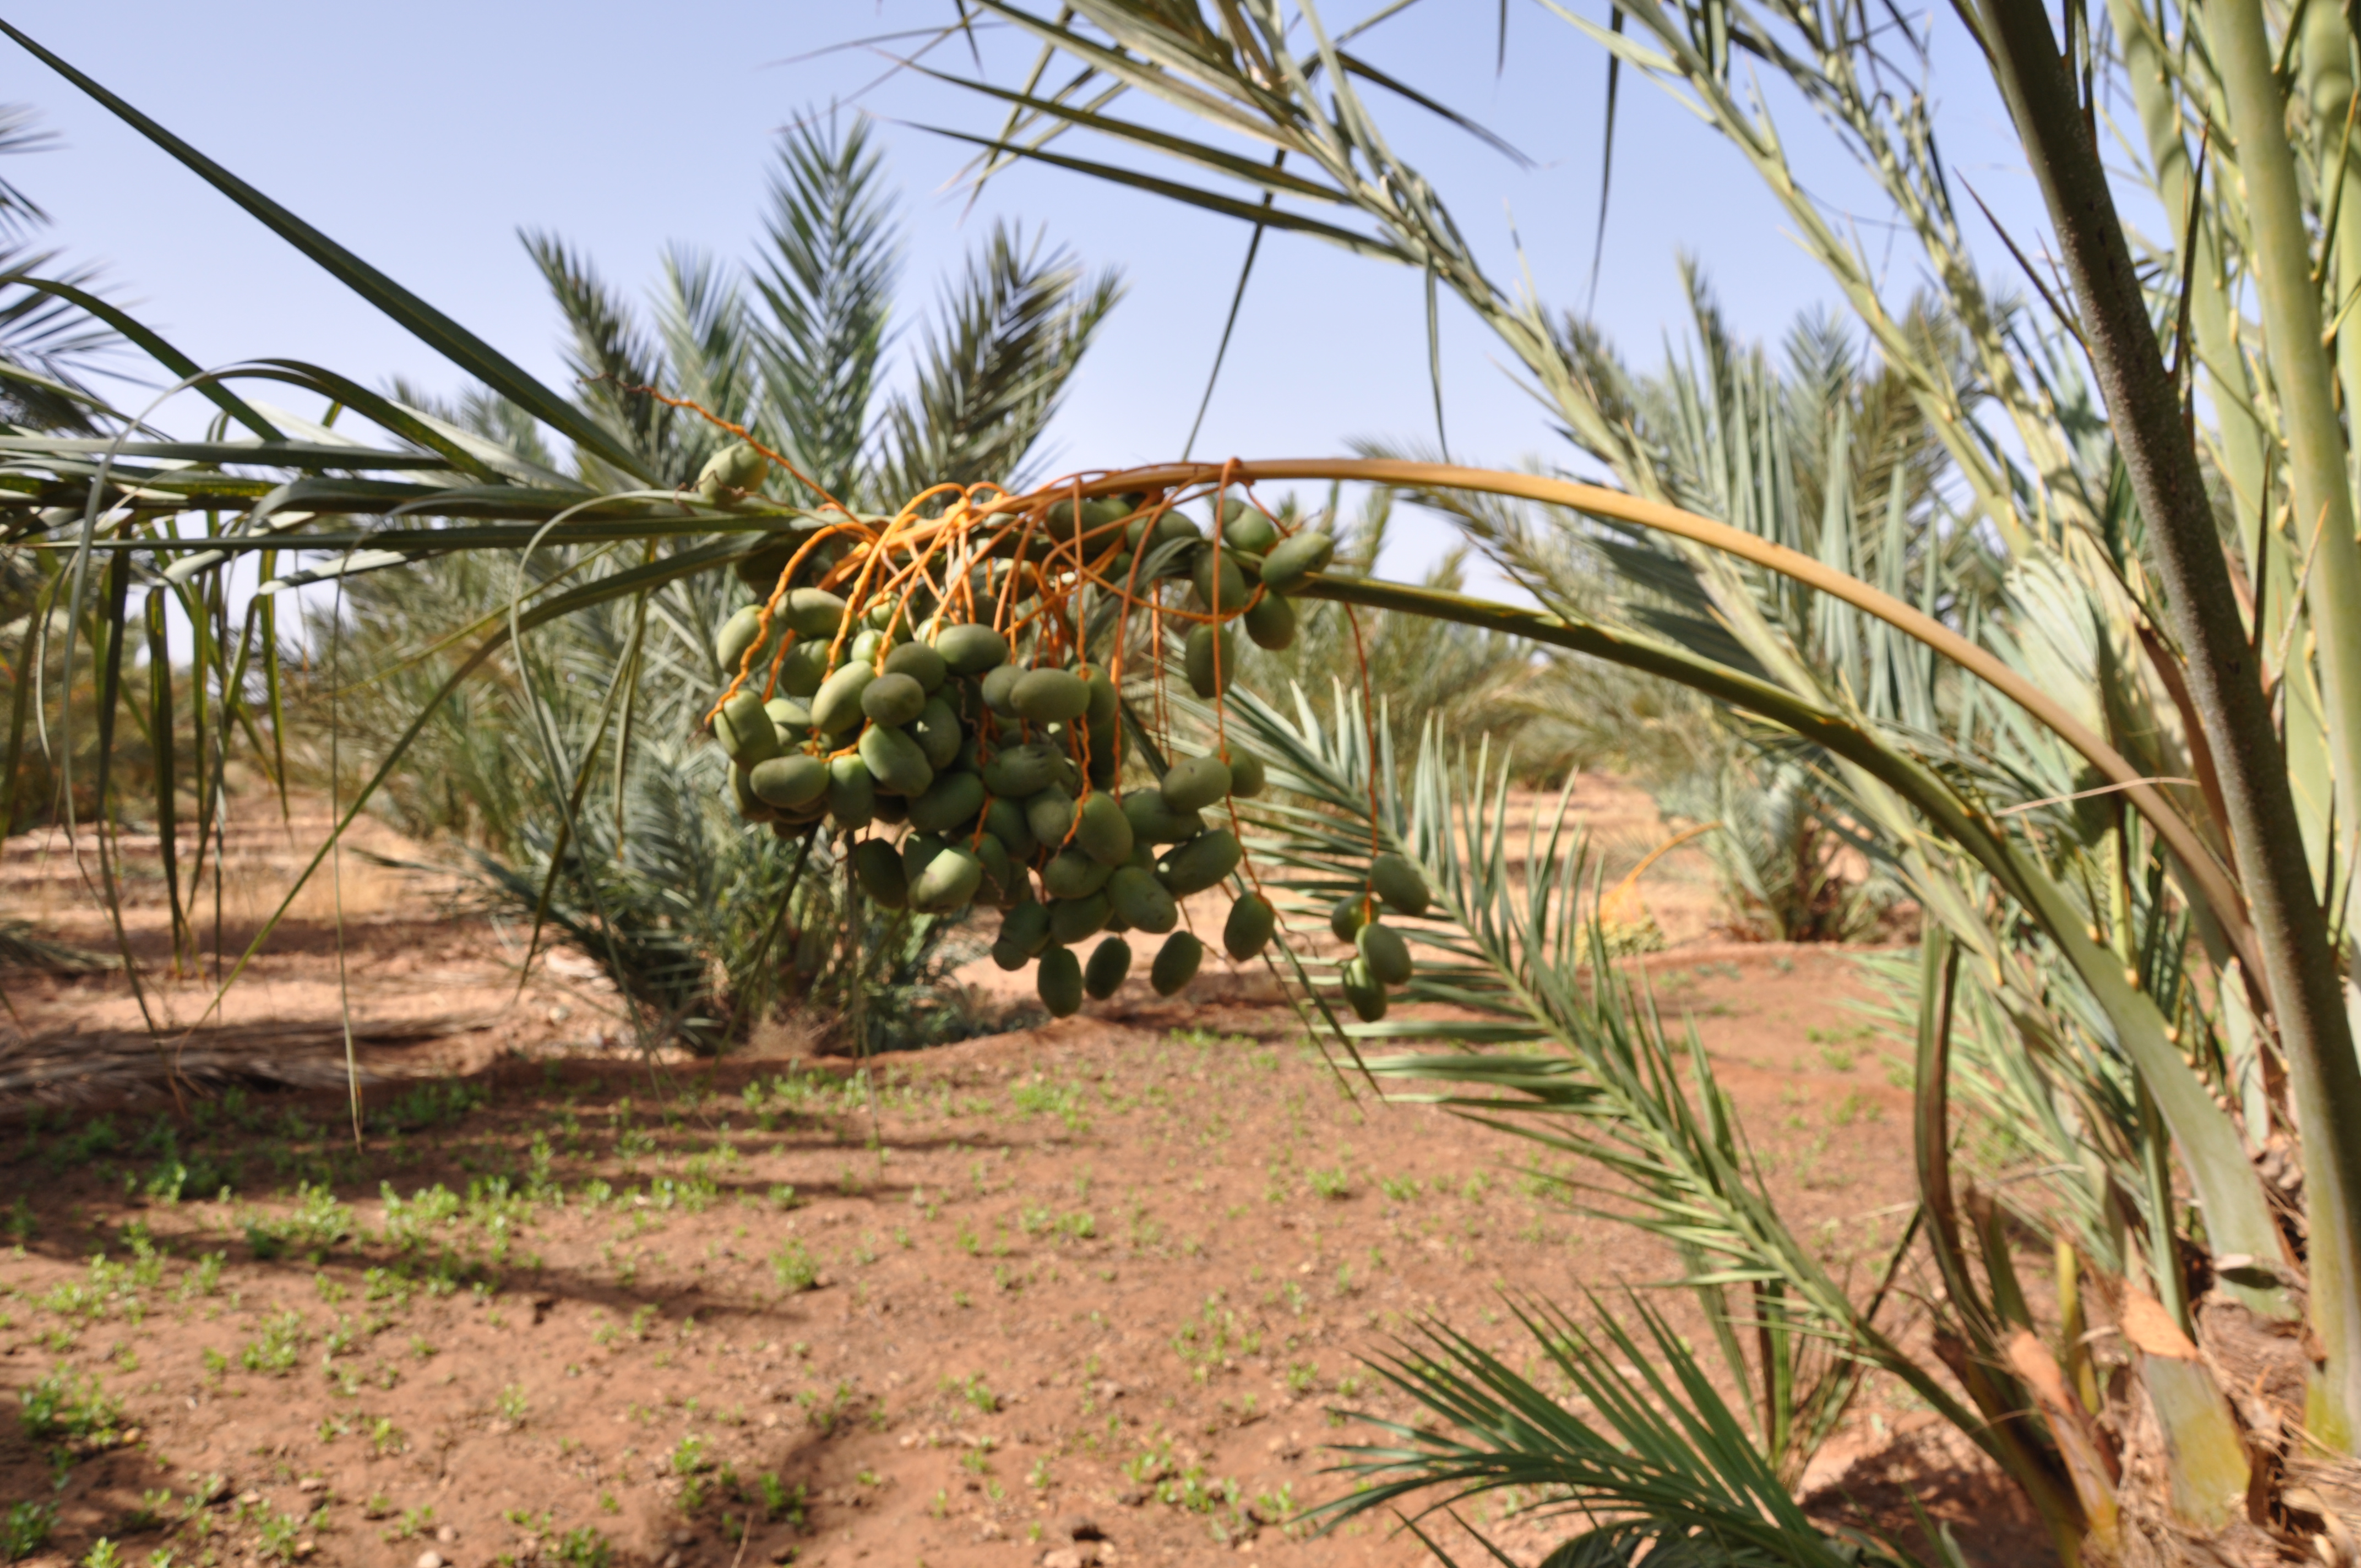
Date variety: Boumajhoul